Étang Saumâtre

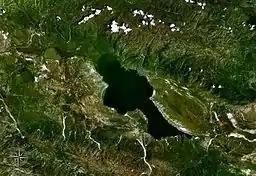
View from space

Étang Saumâtre, (English: "brackish pond") is the largest lake in Haiti It is also known as Lake Azuéi ("Lac Azuéi"); its Taíno name was "Yainagua".